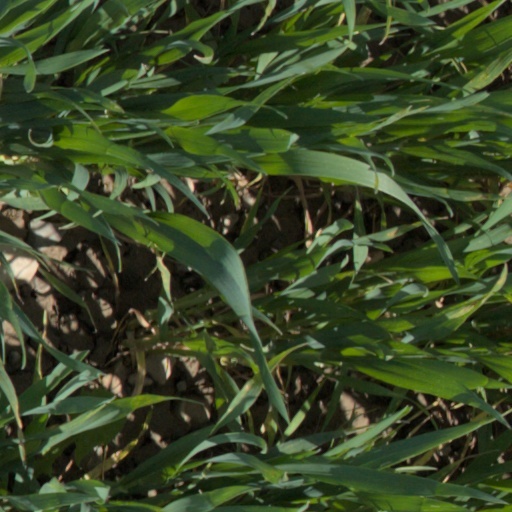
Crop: wheat